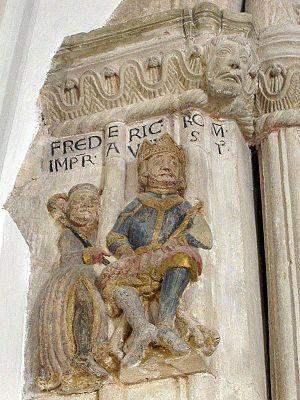
Freising ou Frisingue en français est une ville allemande de Bavière de 47 000 habitants. Située au nord de Munich, elle est baignée par l’Isar. L'aéroport Franz-Josef-Strauß de Munich se trouve sur le territoire de cette commune.
Frédéric Iᵉʳ de Hohenstaufen, dit Frédéric Barberousse, fut empereur romain germanique, roi des Romains, roi d'Italie, duc de Souabe et duc d'Alsace, comte palatin de Bourgogne.